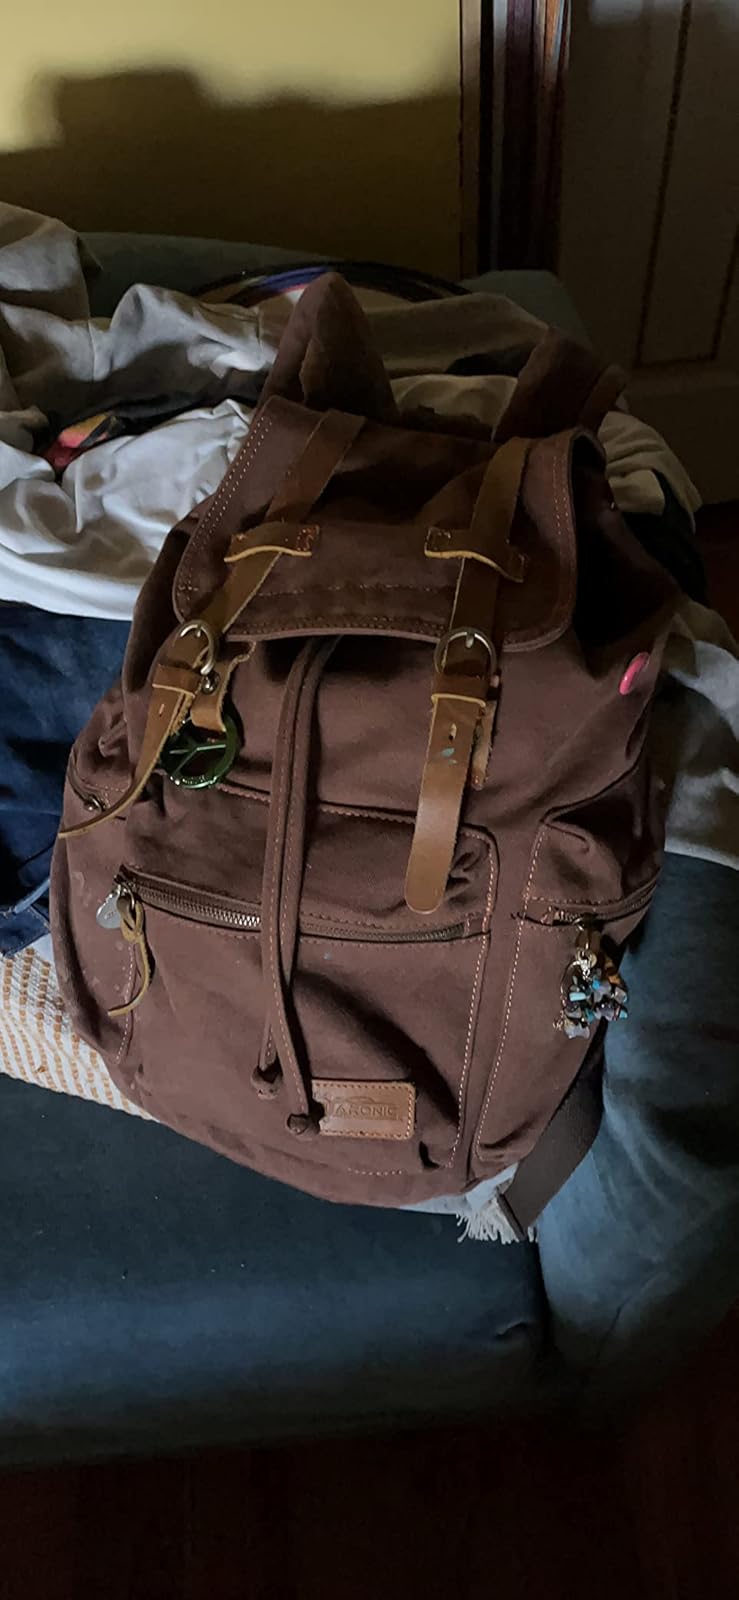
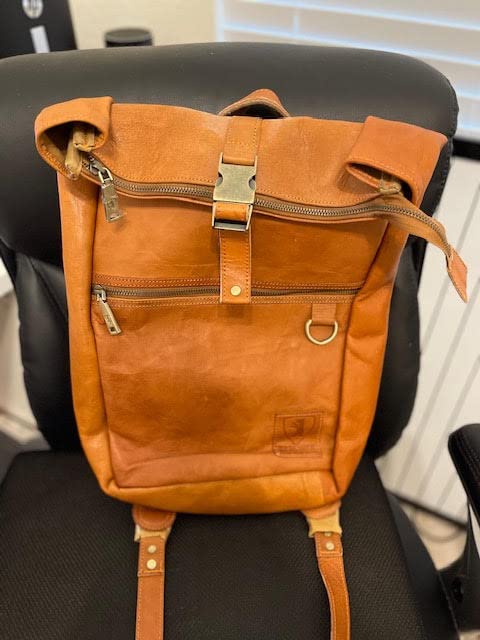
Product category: bag
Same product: no